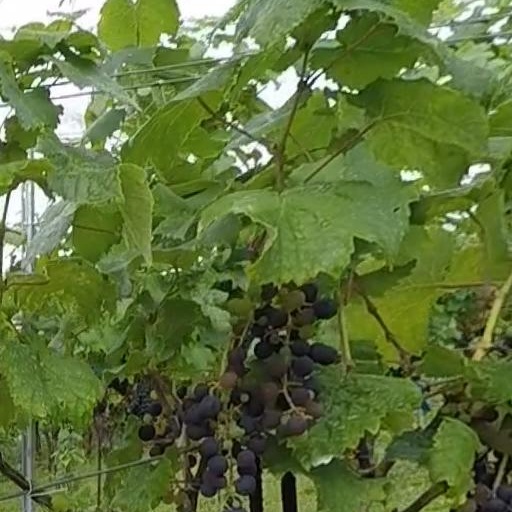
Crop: grape